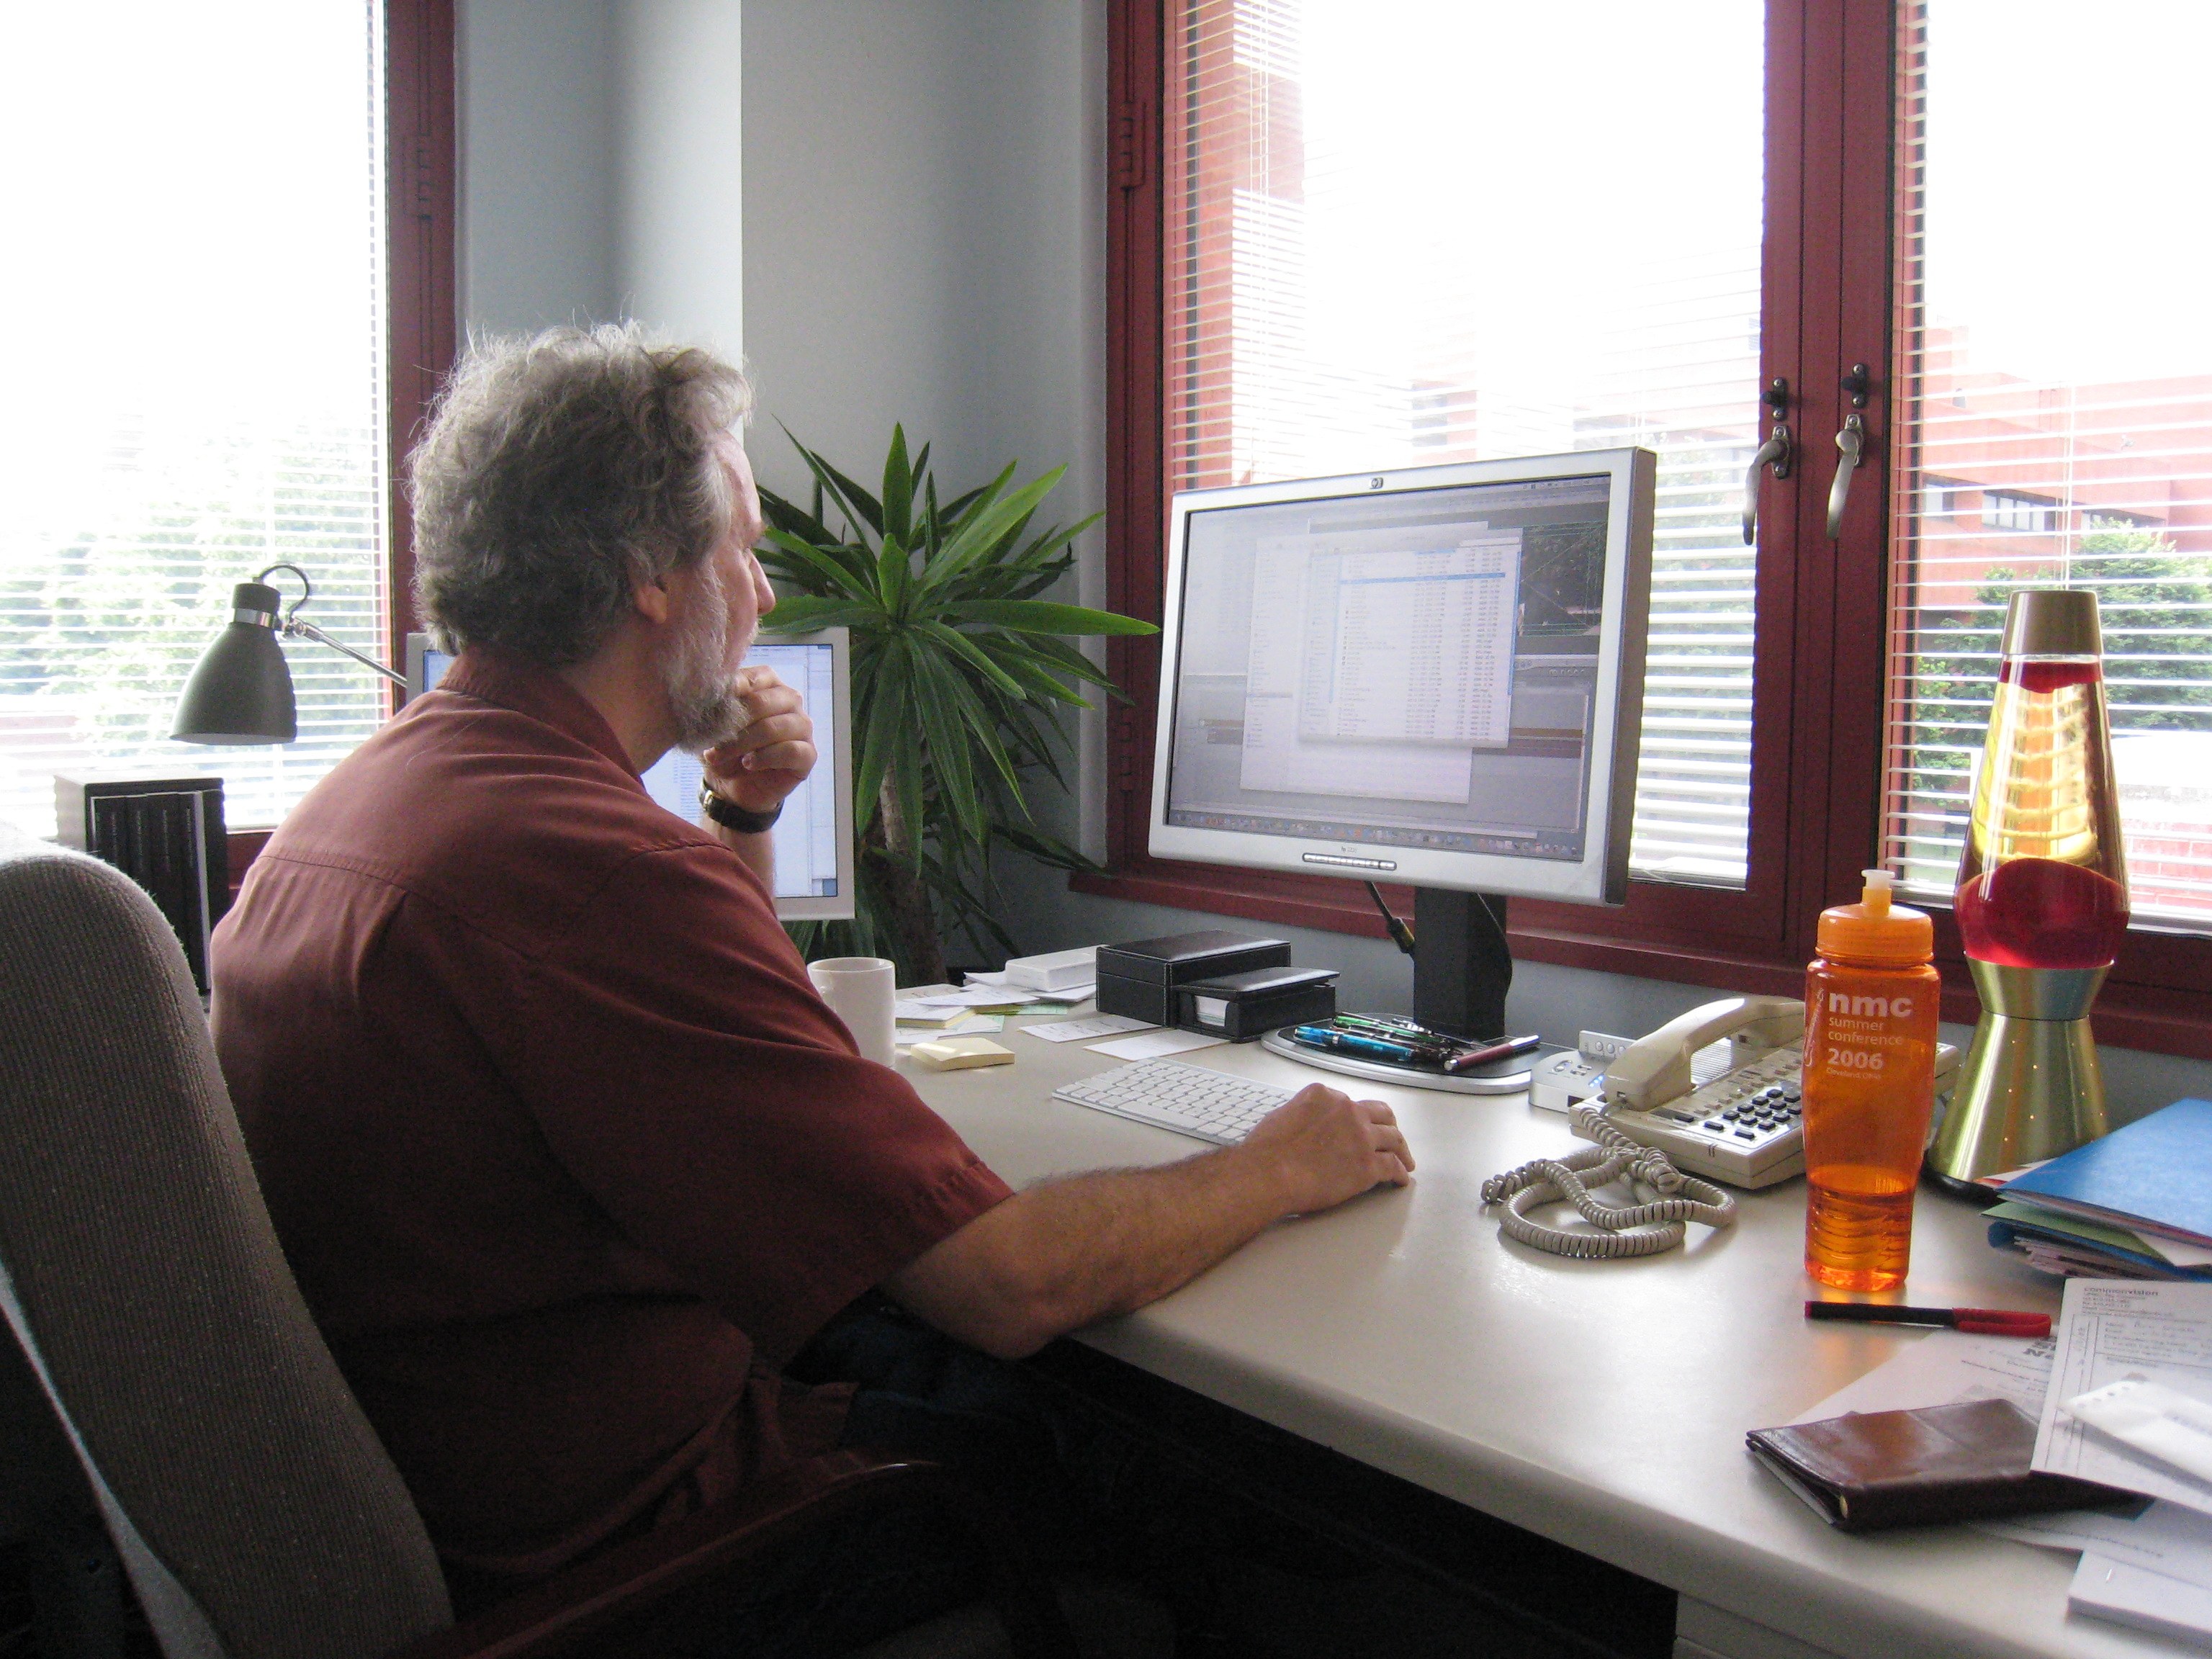
home, interior design, design, umbc